Shoal Creek, Austin, Texas

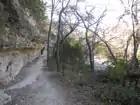
Shoal Creek Trail between 29th and 31st Street

The park is the site of an old quarry, from which came the limestone blocks for the first Texas Capitol building, constructed in 1853. Since it was already an excavation, it was not hard to adapt it to retain floodwaters by building the wall in the picture and levees.